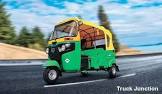
Vehicle type: Auto Rickshaws